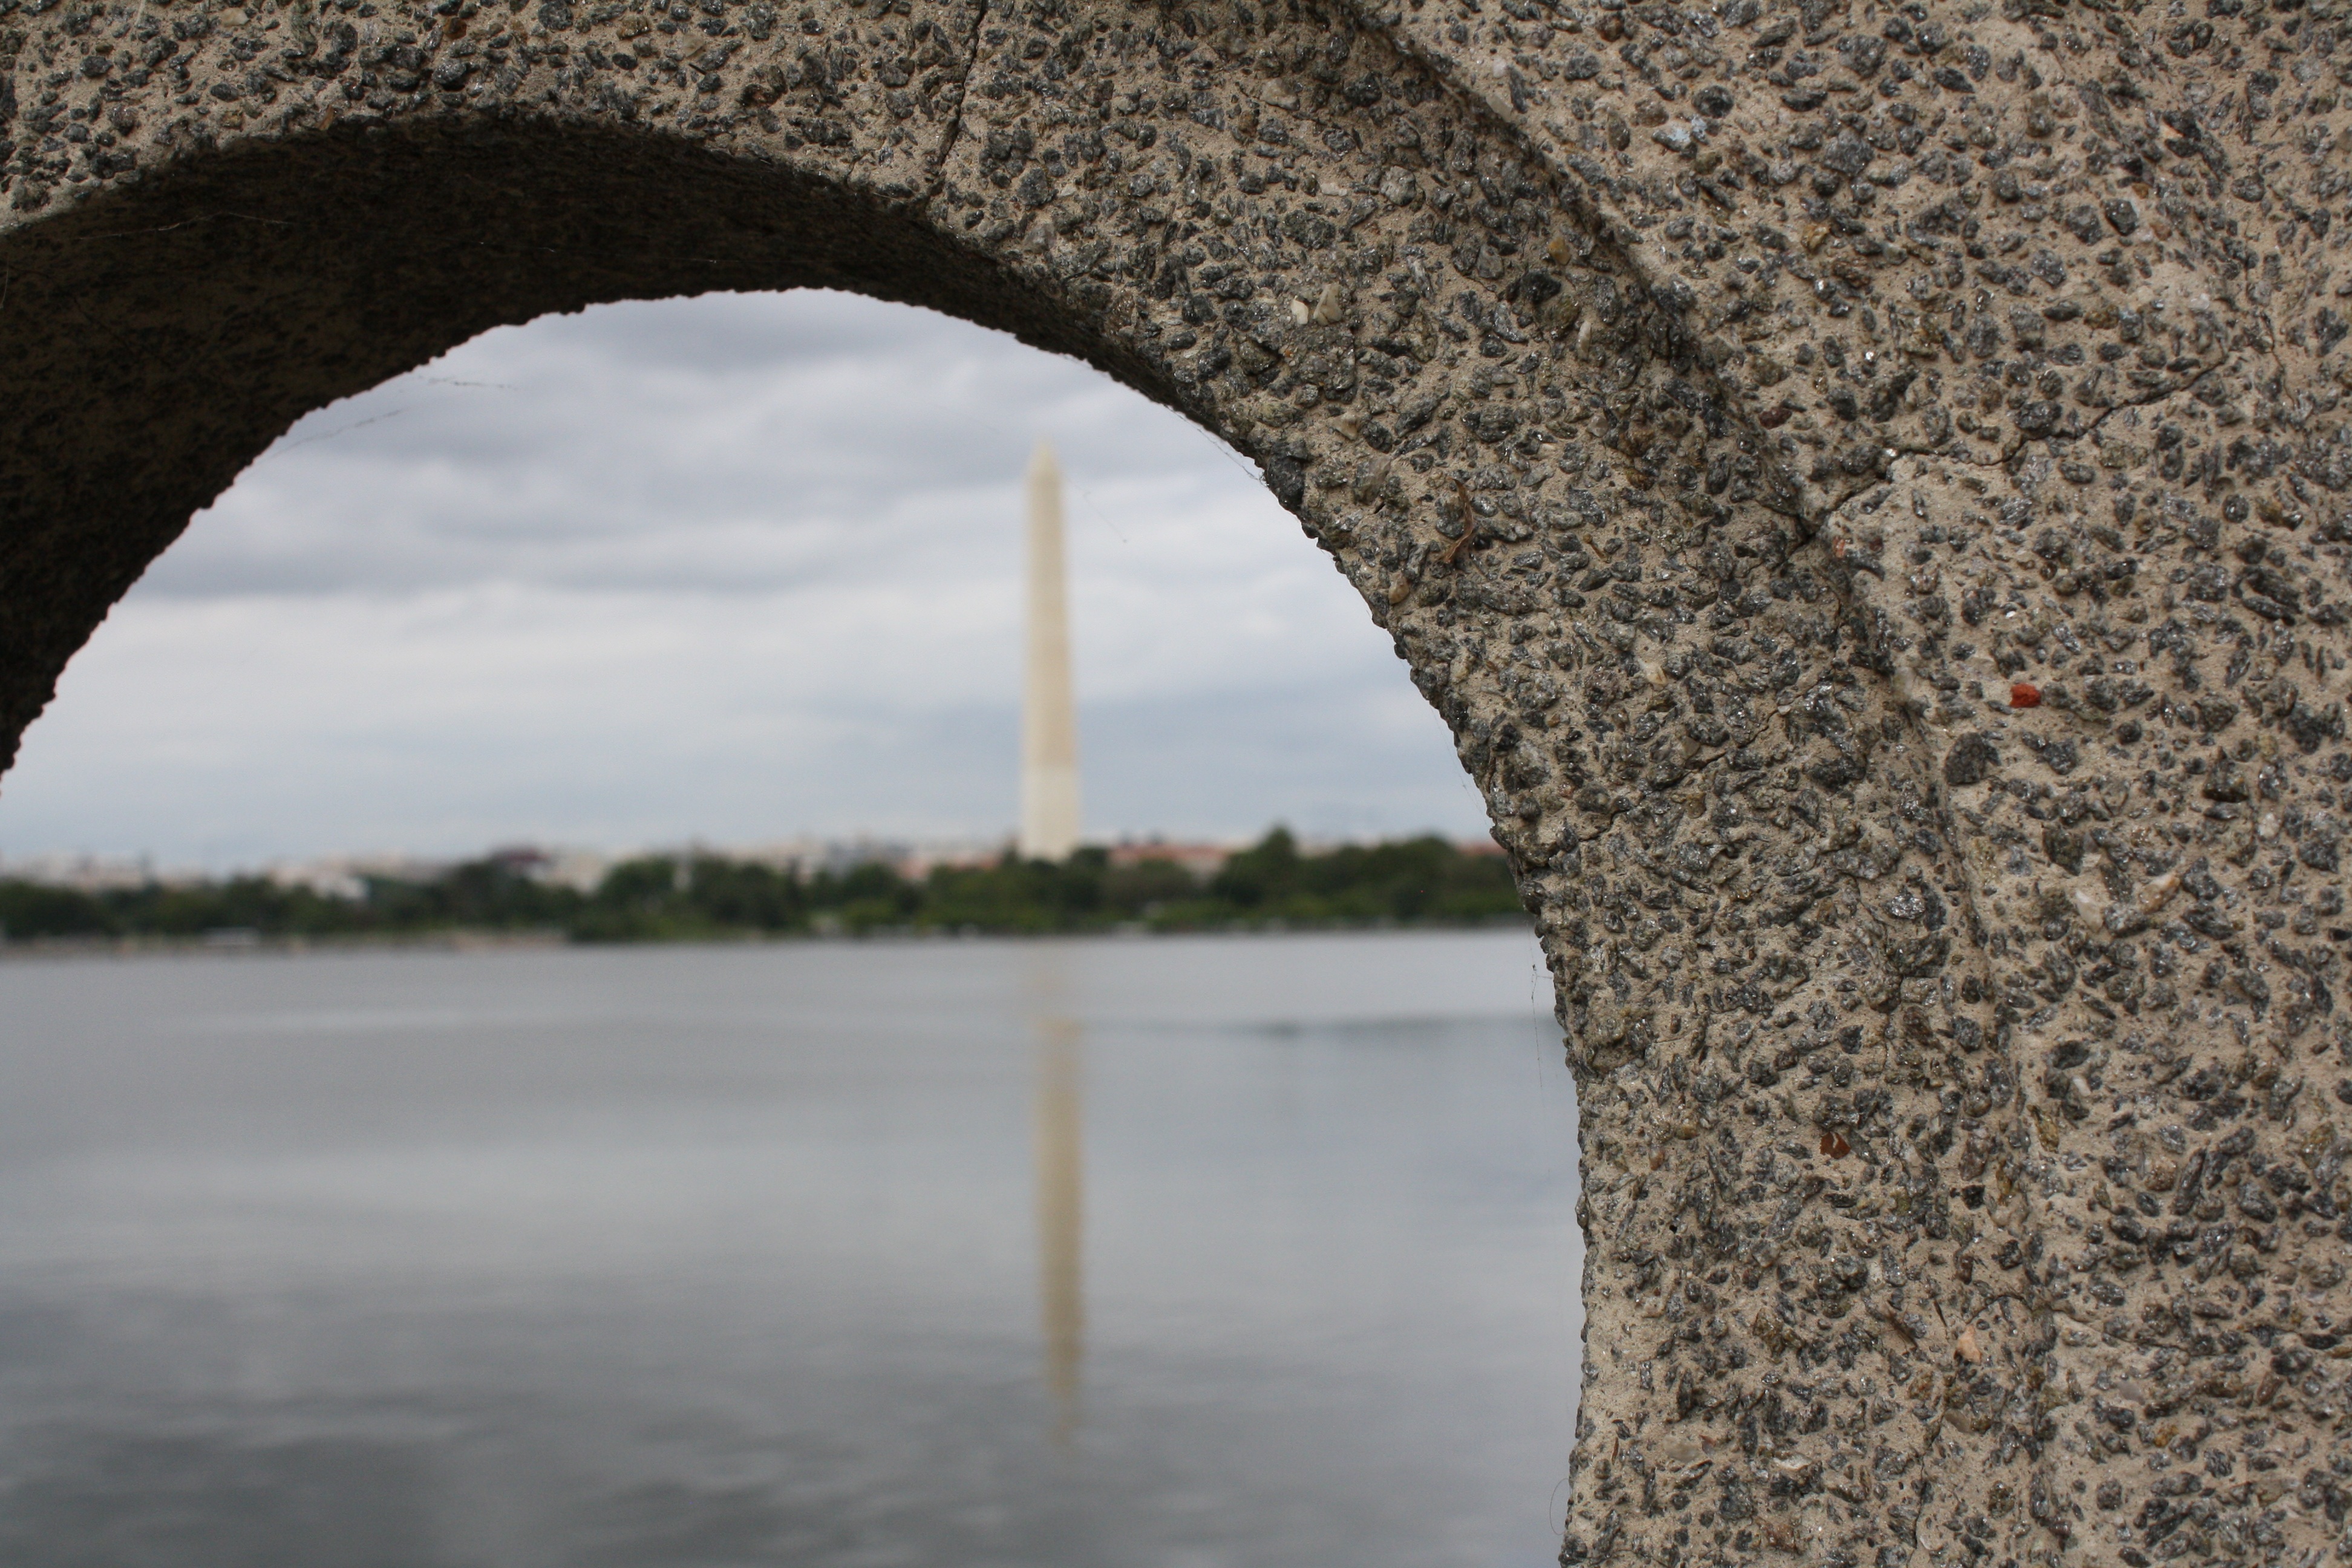
water, bridge, monument, arch, reflection, waterway, washington, dc, mall, capitol, arch bridge, district of columbia